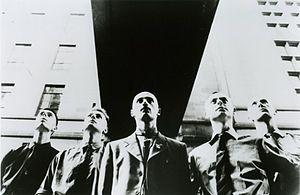
Laibach [ˈlajbax] est un groupe de musique industrielle, expérimentale et avant-gardiste slovène, originaire de Trbovlje. Mêlant influences diverses, c'est l'un des premiers groupes de ce genre musical à avoir atteint une renommée internationale, à l'instar de Ministry. Il doit notamment son succès à une reprise de Live Is Life de Opus, parue sur l'album Opus Dei, publié par le label Mute Records, mais sa renommée dans le milieu industriel remonte à ses débuts.